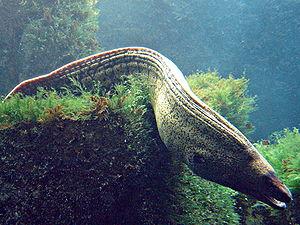
Les murènes ou murénidés forment une famille de poissons anguilliformes. On compte environ 200 espèces réparties dans 16 genres. La plus grande espèce, la murène à longue queue, peut mesurer jusqu'à 4 m de long mais la plupart mesurent environ 1,50 m.
Les serpents marins sont des serpents adaptés à la vie dans les océans et qui se rencontrent dans l'océan Indien et l'océan Pacifique.